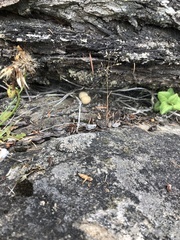
Species: Lactrodectus_hesperus